Ichneutica moderata

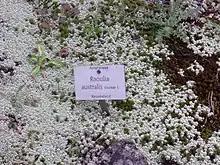
"Raoulia australis"

The larvae of this species likely feed on low growing herbaceous plants. However, "I. moderata" larvae are recorded as being associated with "Raoulia particularly the species" "R. australis, R. subulata" and "R. beauverdii" as well as "Crassula manaia." Larvae have also been reared on "Bellis perennis." Larvae create tunnels lined with silk amongst the roots of the species' host plants. Pupa are enclosed in an insubstantial and easily damaged silken cocoon amongst the roots.